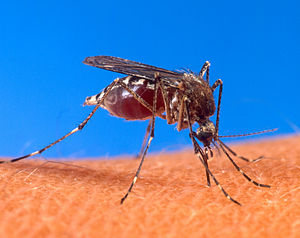
Makroobjektiv
Makrofoto af en myg
Et makroobjektiv er et objektiv som et specielt beregnet til makrofotografering, dvs. til at fotografere så tæt på at emnet bliver gengivet i naturlig størrelse på filmen. Forholdet mellem emnets størrelse og den projekterede størrelse på filmen kaldes forstørrelsen og normalt skal dette forhold være 1:1 før man taler om ægte makrofotografi.